Consejo Mundial de Lucha Libre

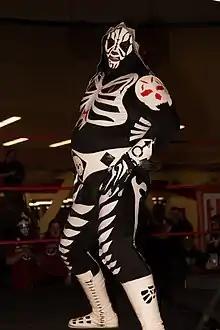
L.A. Park

From 2007 to 2009, CMLL had a working relationship with American promotion Total Nonstop Action Wrestling, which saw CMLL's Averno, Rey Bucanero, Último Guerrero and Volador Jr. winning the 2008 TNA World X Cup and TNA worker Alex Shelley winning the 2008 CMLL International Grand Prix. In 2008, CMLL established a working relationship with New Japan Pro-Wrestling as part of "G-1 World", several wrestlers have since toured between the two companies winning titles, including Místico winning the IWGP Junior Heavyweight Championship and Jushin Thunder Liger winning the CMLL Universal Championship tournament. Since 2011, the two promotions have annually co-promoted events in Japan, under the name "Fantastica Mania".